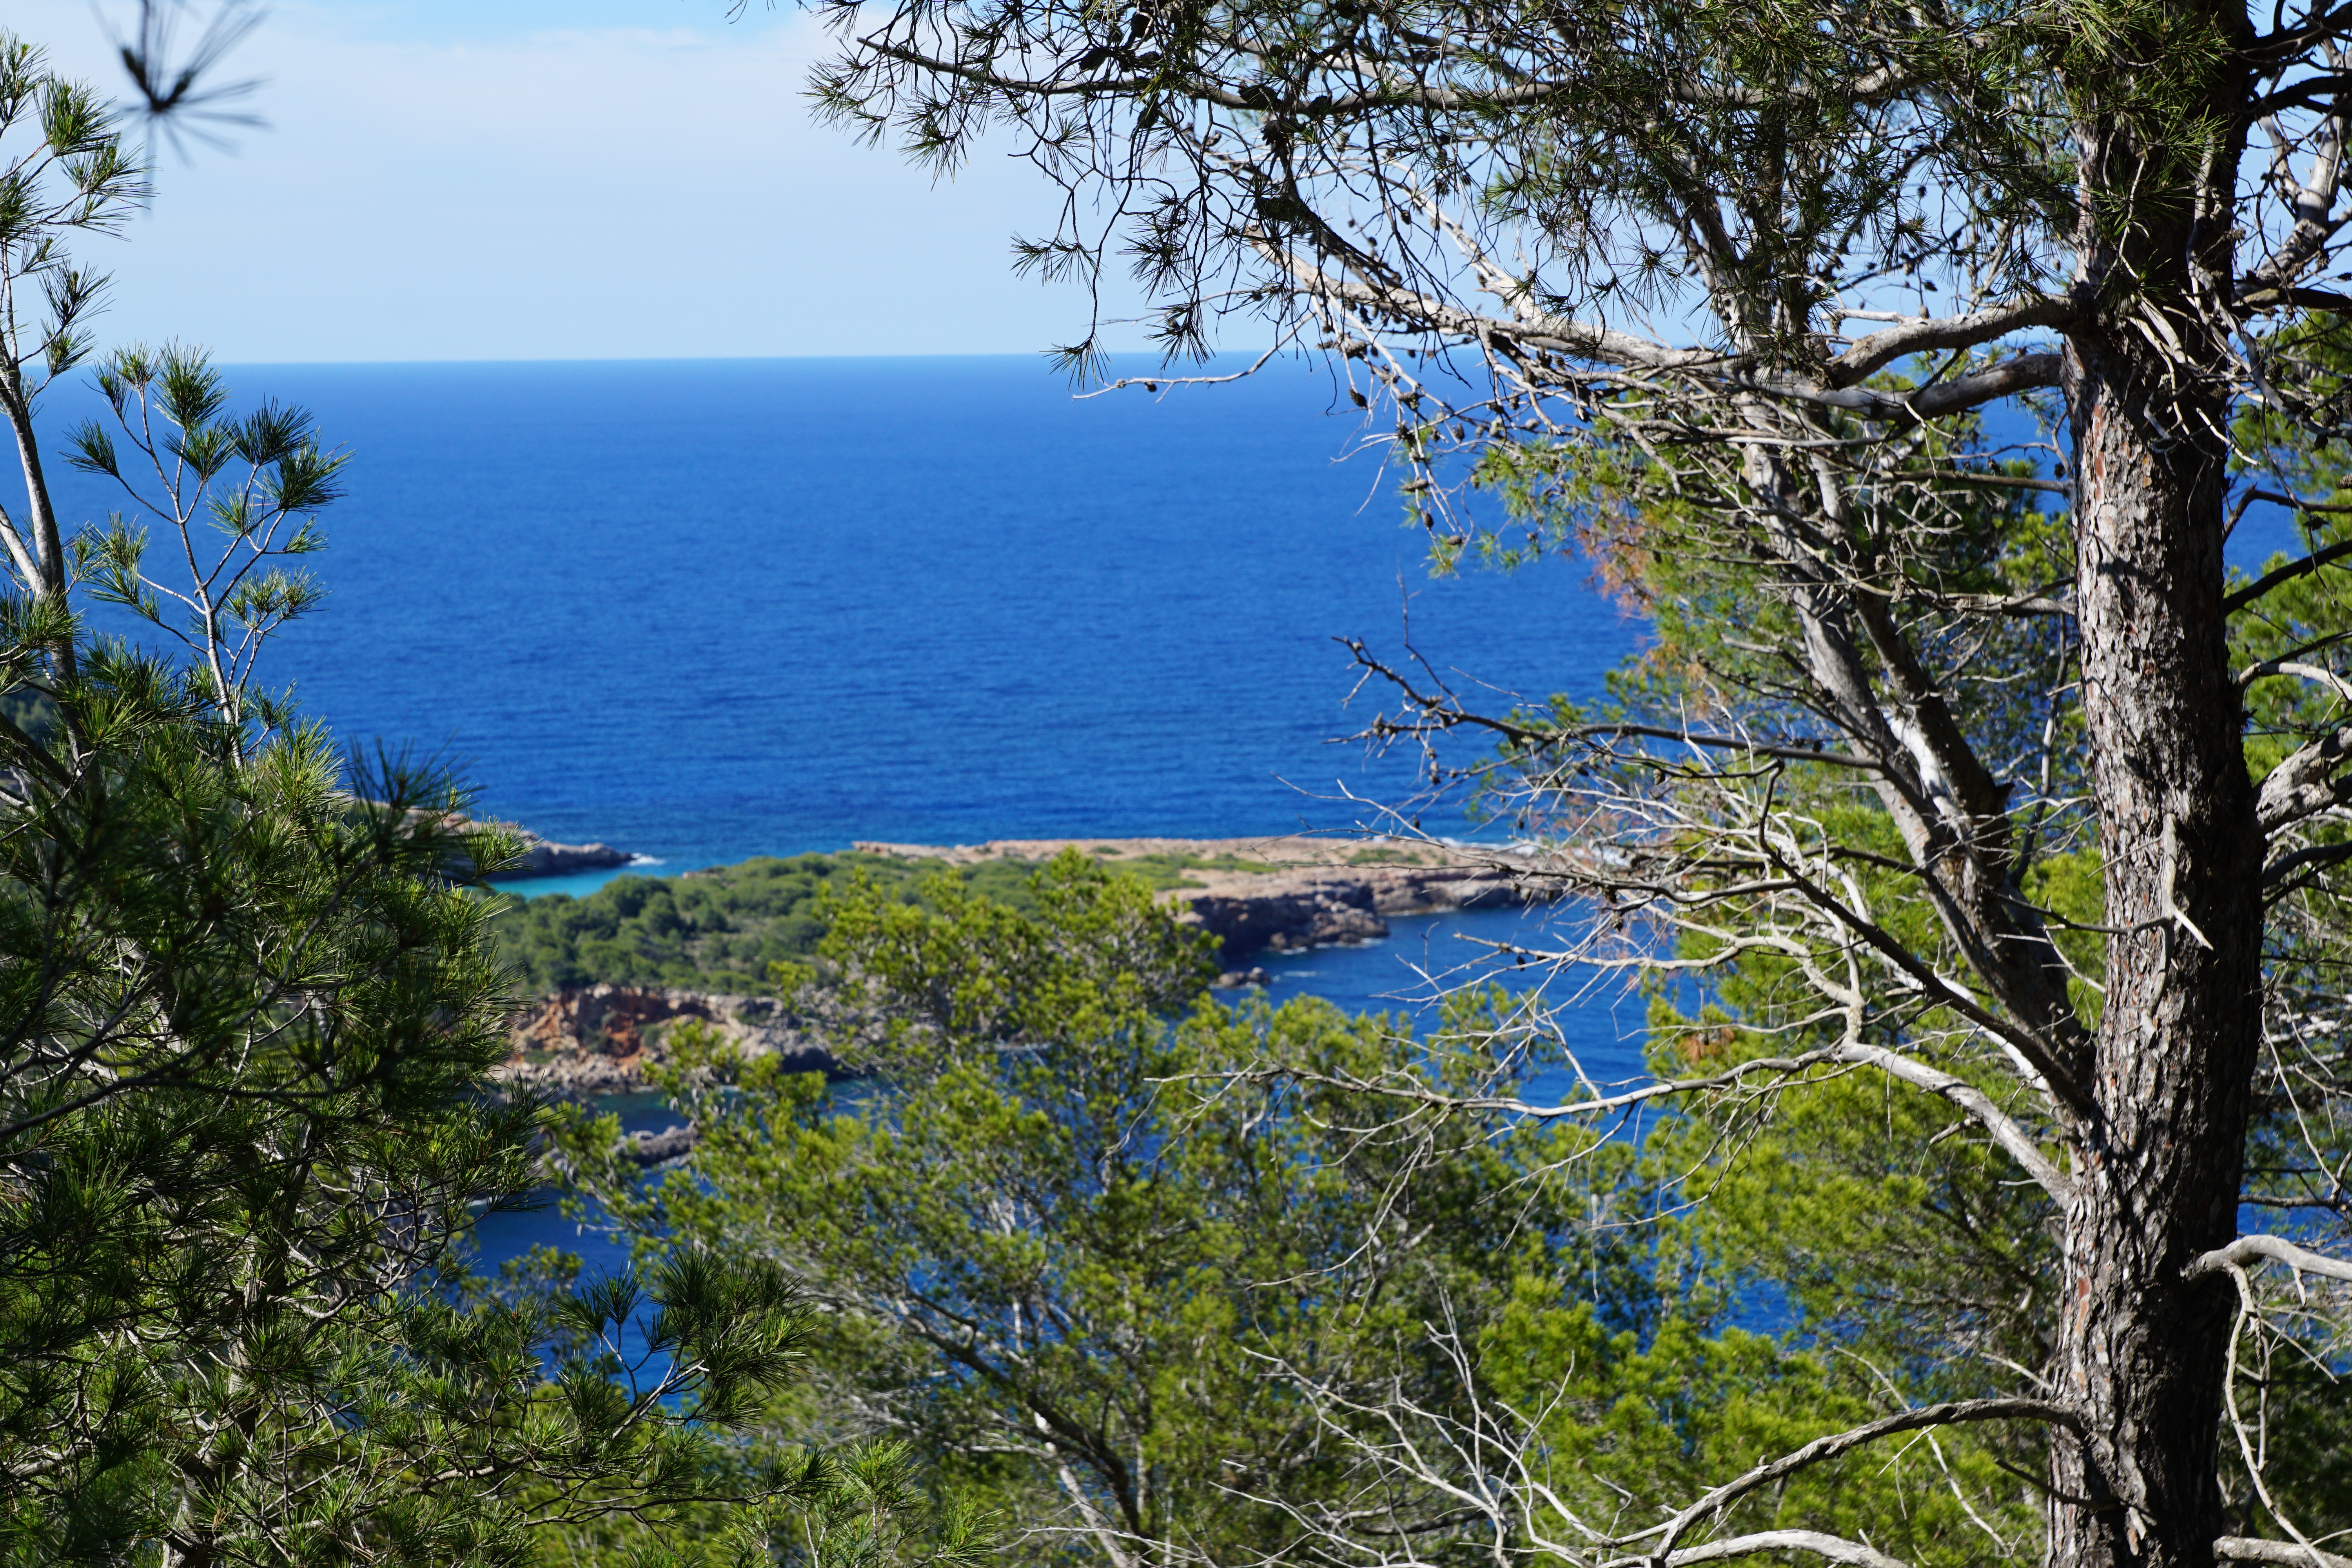
sea, tree, water, nature, rock, wilderness, trail, meadow, flower, lake, view, mediterranean, holiday, island, body of water, spain, holidays, outlook, woodland, rocky coast, ecosystem, ibiza, balearic islands, woody plant